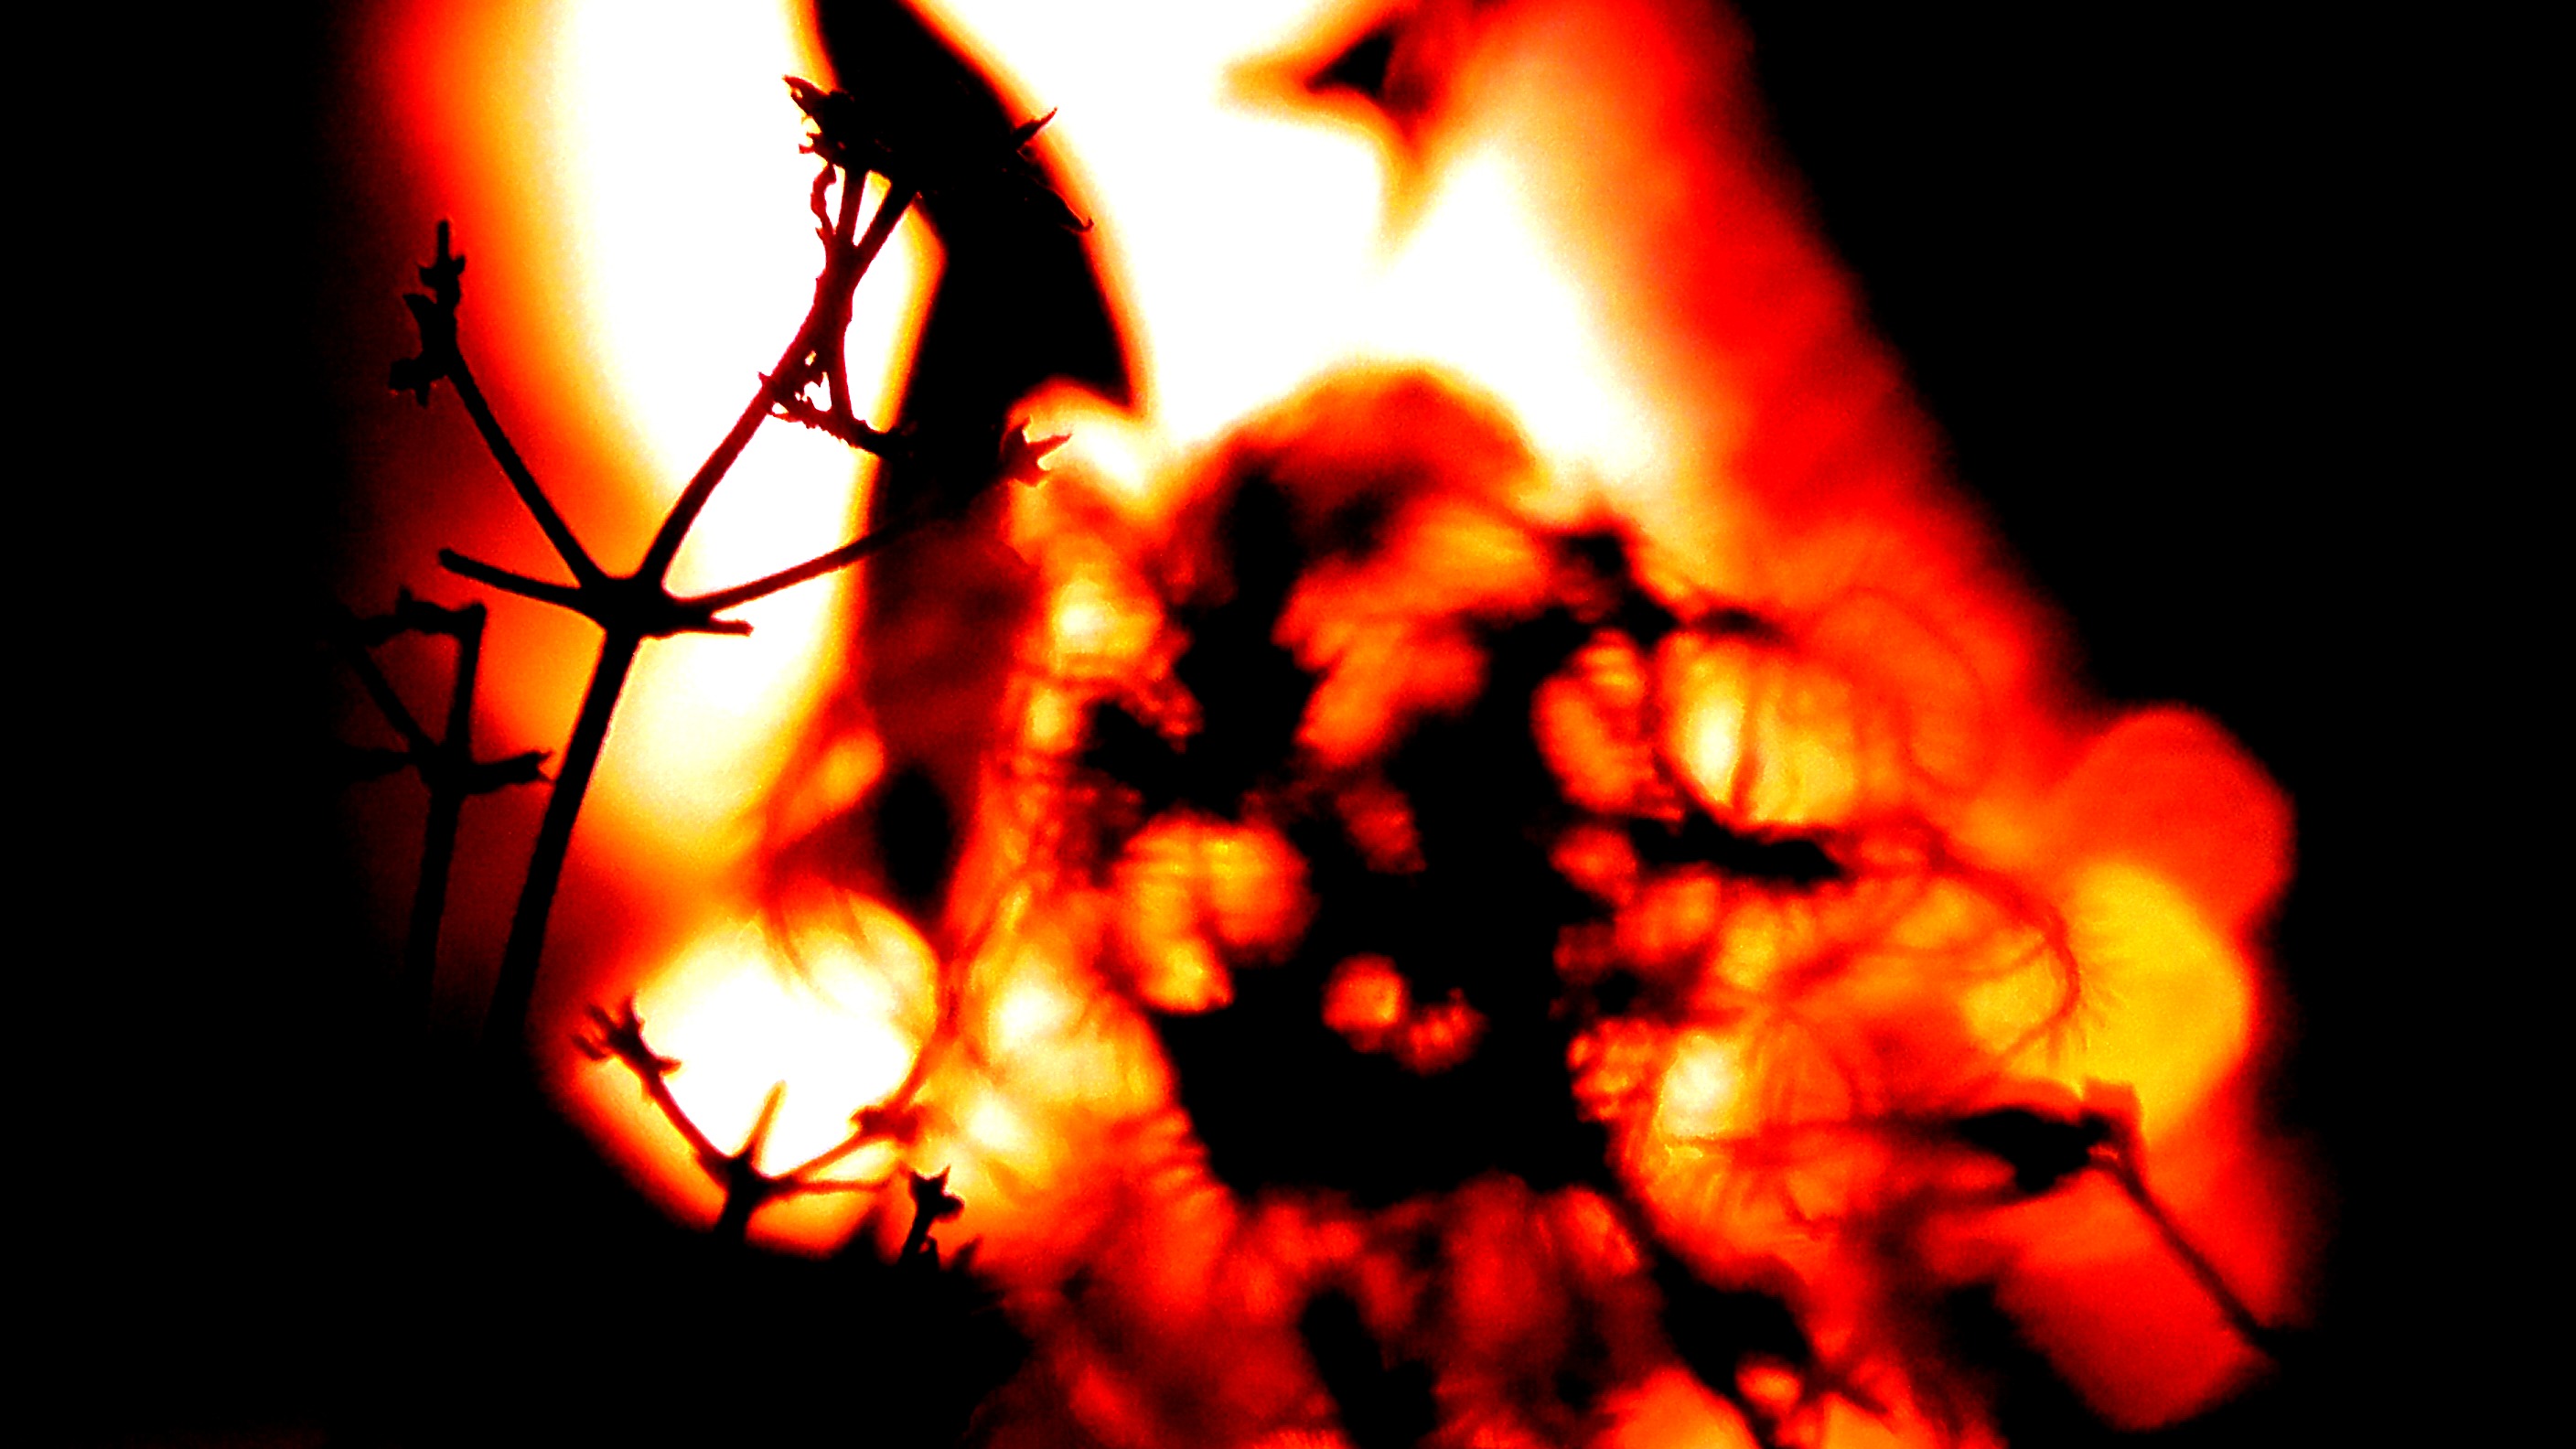
flower, flame, fire, glow, campfire, heat, radio, burn, embers, wood fire, geological phenomenon